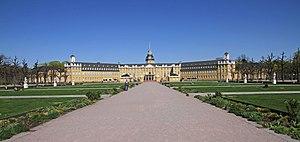
Chateau à Karlsruhe